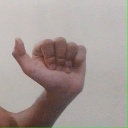
अक्षर: त